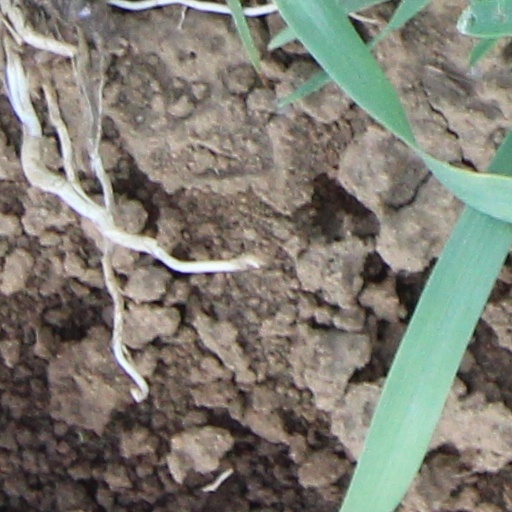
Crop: wheat